Kachō-no-miya

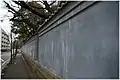

The Kachō no Miya is the Imperial Branch House "miyake" established in the fourth year of the Keiou Era, or 1868, by the twelfth prince of Fushimi no Miya Kuniie, named "Kacho no Miya Hirotsune". In the thirteenth year of the Taisho Era, or 1924, the Kacho family succeeded as a marquis branch "kousyaku," (the second of the five ranks in the five-rank Imperial System, below prince but above count).